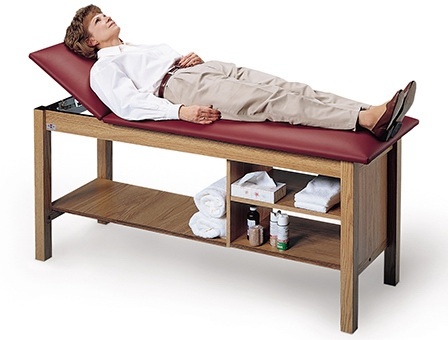
Hausmann Industries H-Brace Treatment Table 4041 Series Fixed Height 400 lbs. Weight Capacity - M-1037831-2890 | Each
Delivery - 1-2 Weeks, Directly Ships from the Manufacturer H-brace with laminate shelf and open-shelf cabinet High pressure laminate legs, apron and stretchers 2 Inch High-density urethane foam top Resist-All™ vinyl upholstery finish Item Id 1037831 MF ID 4041-030-06-27-346-722 Brand 4041 Series Manufacturer Hausmann Industries Application H-Brace Treatment Table Back Style Adjustable Backrest Capacity 400 lbs. Weight Capacity Color Dove Gray Dimensions 30 X 72 Inch Frame Color Natural Oak Height 31 Inch Height Height Adjustment Type Fixed Height Material Pro-Form™ Vinyl Storage Type Shelf, Open-Shelf Cabinet UNSPSC Code 42192001
Brand: Hausmann Industries
Category: Business & Industrial > Medical > Medical Furniture > Examination Chairs & Tables > Examination Tables